Kitty Kornered

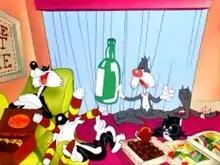
The scene where the cats smoke, lounge and drink wine was cut from the cartoon when broadcast on the WB and the BBC.

Porky Pig kicks his four cats, including Sylvester, out of the house for the night. Outside, it's cold and snowy and the cats aren't having it, so they turn the tables on Porky and throw "him" out, instead.